Pier Paolo Vergerio

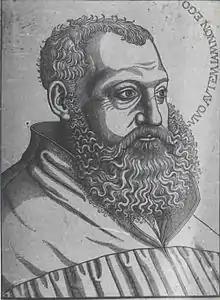
Pier Paolo Vergerio portrait

Pier Paolo Vergerio ( 1498 – 4 October 1565), the Younger, was an Italian papal nuncio and later Protestant reformer.